Orthodox International Youth Festival "Bratya"

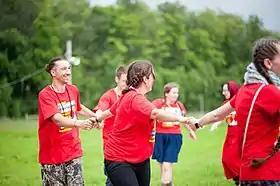
Hand-in-hand volunteers. 2017 Summer festival.

The festival was created for active young people who are ready to live in simple conditions, are interested in Orthodoxy, open to new knowledge, want to relax their souls and make new friends. The overwhelming majority of the festival participants come from Russia, Ukraine, Belarus. They wrote about the summer festival of 2006: "the festival gradually brought up a sense of internationalism in young souls. He was truly international: the whole week in the glade were heard then the Belarusian speech, then the Ukrainian language, then the Smolensk talk, then the Moscow one – in a singing tone and the akanye-ed – talk". Participants also come from other countries: Moldova, Serbia, Poland, Lithuania.